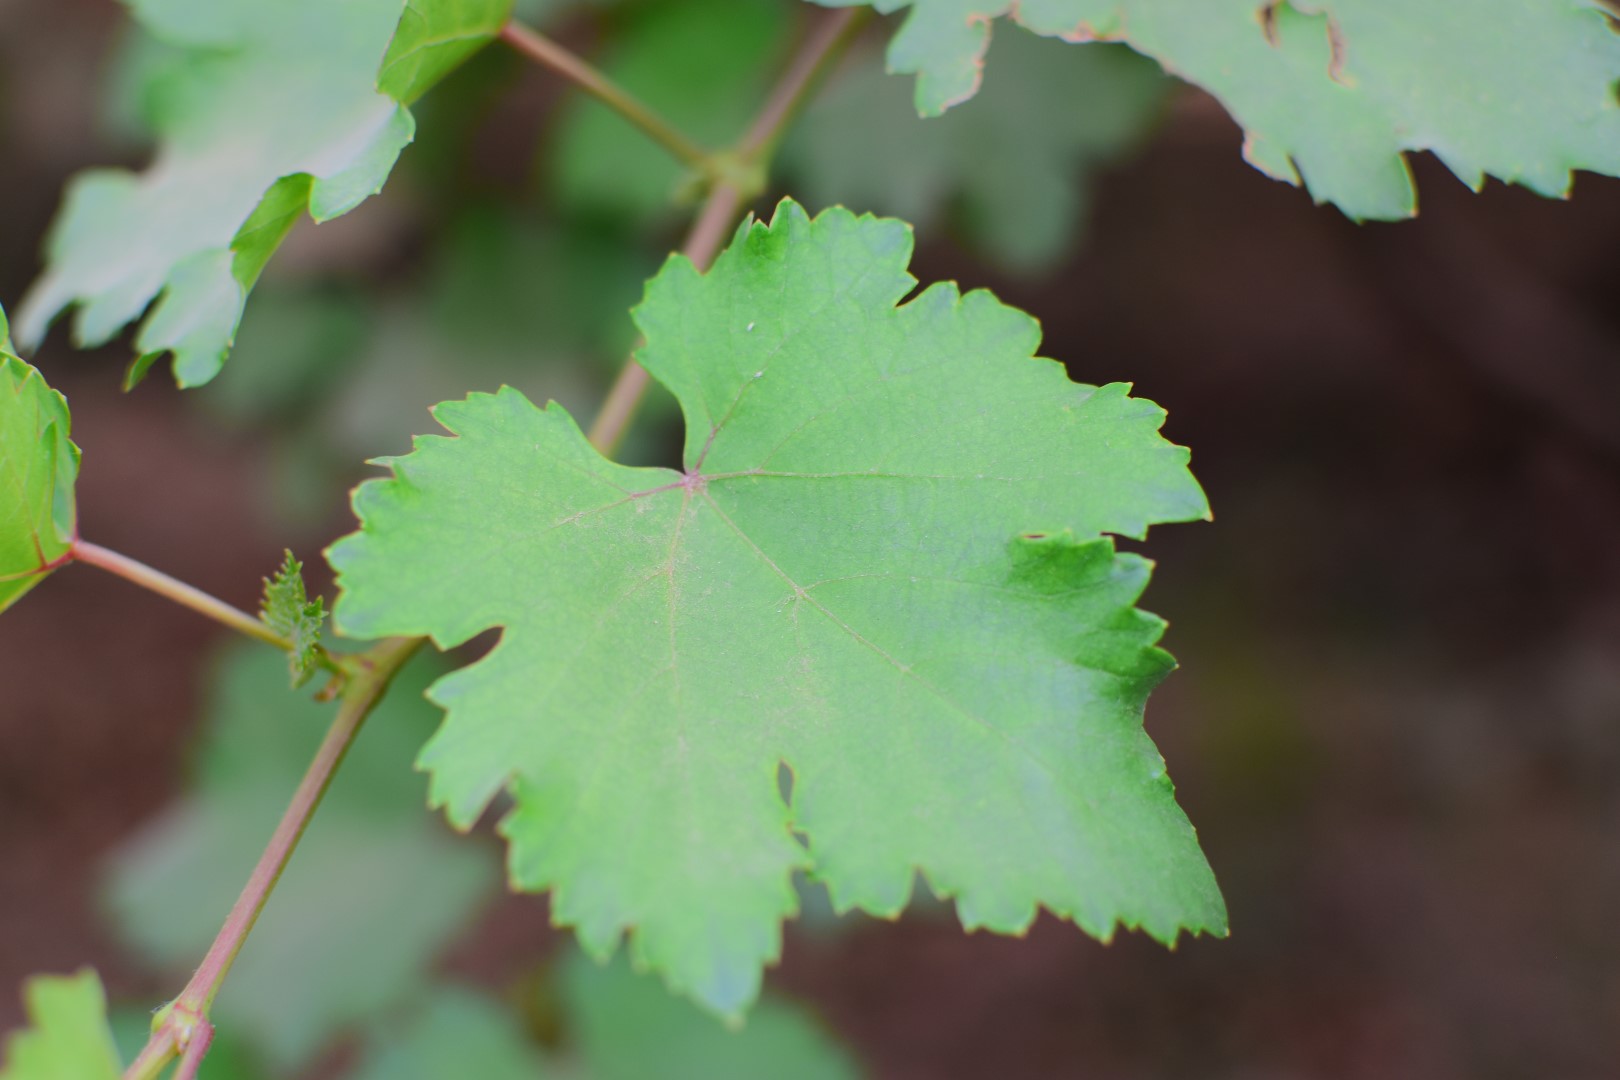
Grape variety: Kamali